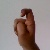
The image shows a hand gesture representing the letter 'X' in Indian Sign Language.